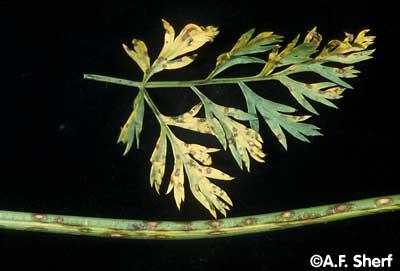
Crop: unknown
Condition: carrot_carrot_cercospora_blight